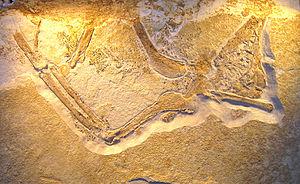
La formation de Mörnsheim est une formation géologique du Jurassique supérieur du sud de l'Allemagne, qui recouvre en conformité la célèbre formation du calcaire de Solnhofen.